Clint Dempsey

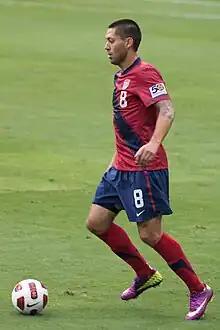

Dempsey is known for his versatility and ability to play either as a forward, winger or attacking midfielder, depending on the formation. As a result, he has been categorized interchangeably as a forward or midfielder, as evidenced in the 2010 and 2014 FIFA World Cup squads where he was classified as a forward (FW) in the latter tournament and a midfielder (MF) in the former. During his time in Fulham, he established himself as goal-scorer who is able to score with both his head and feet, especially during important matches. Critics have described him as "audacious" due to his penchant for the odd "wonder goal" and reputation as "the guy who walked onto the field and started doing backheels", leading former national team coach Bruce Arena to say of him, "He tries shit."